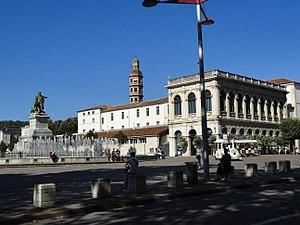
Cahors /ka.ɔʁ/ est une commune d'Occitanie, située dans le quart sud-ouest du pays. Préfecture du Lot, elle est située dans la région Occitanie. Principale ville du département, forte de 19 340 habitants, au cœur d'une agglomération de 40 669 habitants, Cahors est la capitale historique du Quercy. Ses habitants sont appelés les Cadurciens.